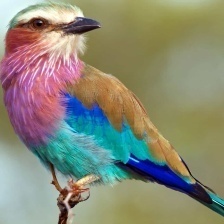
Species: LILAC ROLLER
Scientific name: CORACIAS CAUDATUS